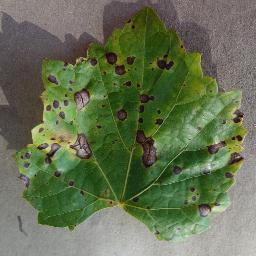
Label: Grape___Black_rot